Love Patrol

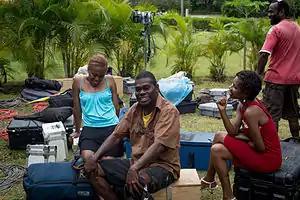
On the set of "Love Patrol" in 2012.

The first season premiered on television in Vanuatu and in Fiji starting in April 2007, and contained ten episodes, focused on Elizabeth, one of the main characters. It has subsequently been broadcast in the Cook Islands, Kiribati, New Zealand, Australia, Papua New Guinea, Samoa, the Solomon Islands, Tonga and Tuvalu, with plans to distribute the series on DVD throughout the region. In New Zealand, the first season was broadcast on Whakaata Māori (Māori Television) from May 2008. In Papua New Guinea, it was broadcast on CHM Supersound channel. In Fiji, it was broadcast by Fiji TV, which then conducted a survey and found that "up to 15% of the whole population watched the whole series". Subsequently, season 1 was translated into French by the Secretariat of the Pacific Community, and released on DVD under the title "L'Amour sous haute surveillance".